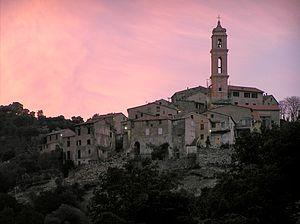
Soveria est une commune française située dans la circonscription départementale de la Haute-Corse et le territoire de la collectivité de Corse. Le village appartient à la piève de Talcini.